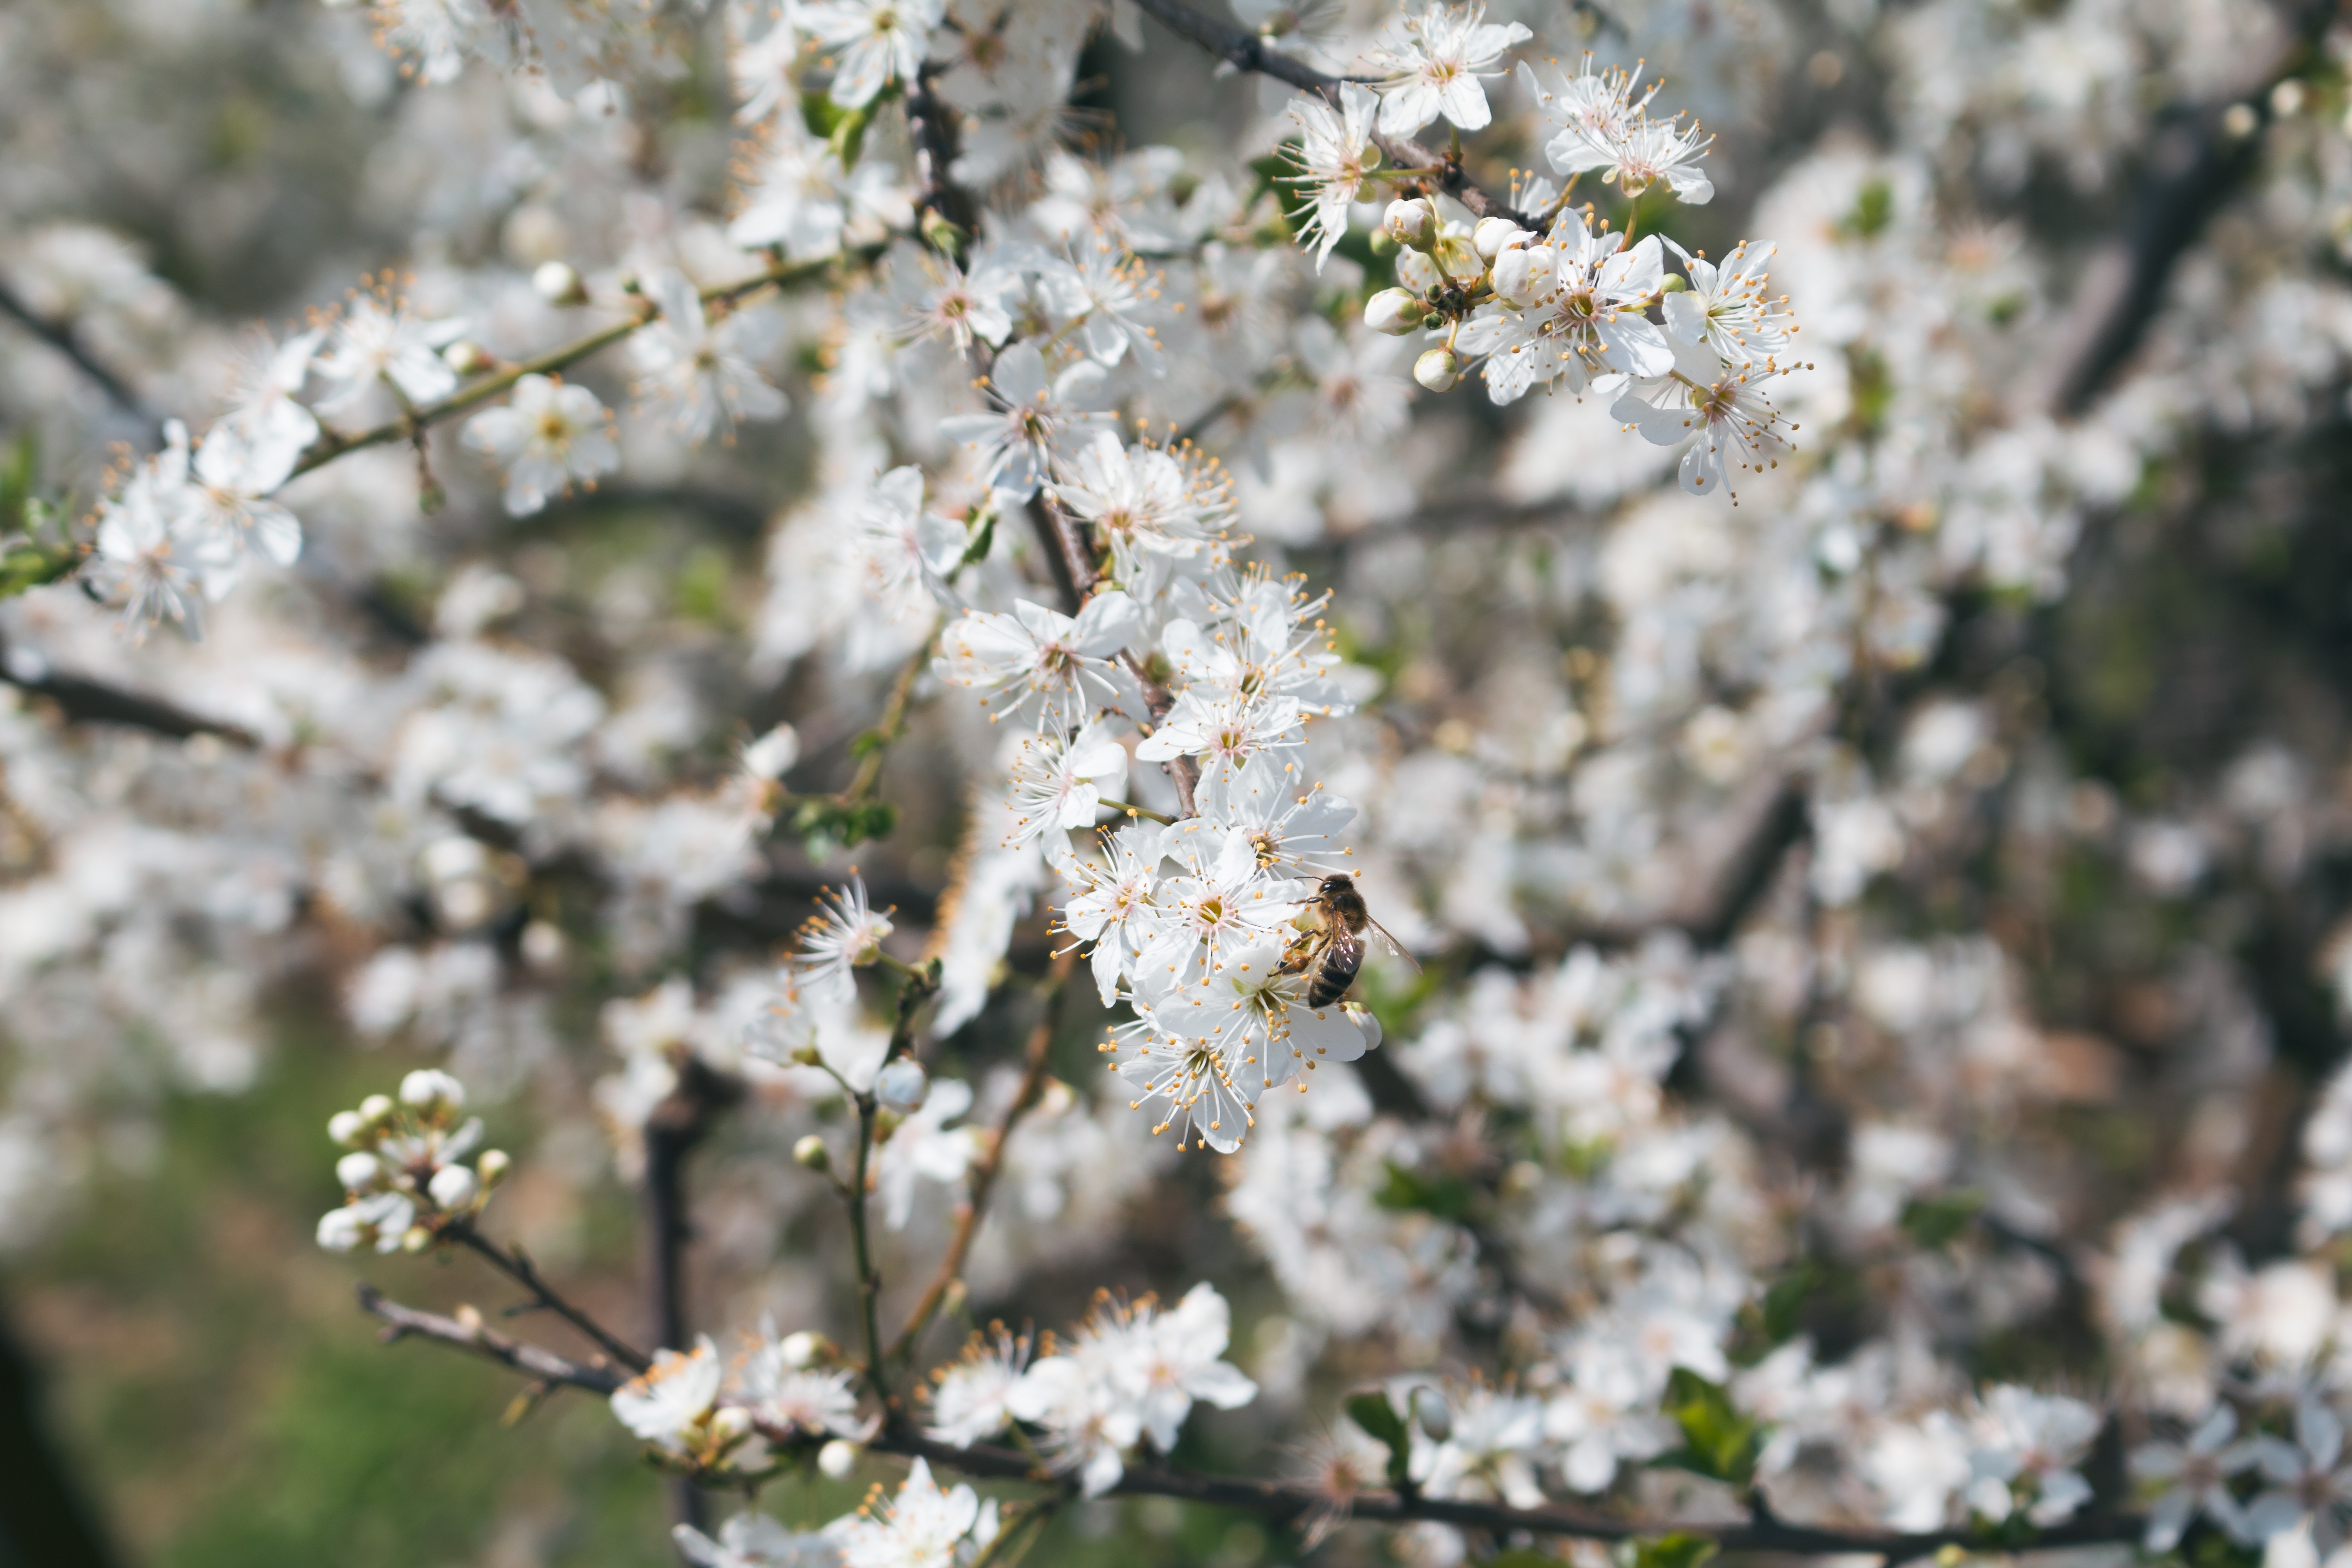
tree, branch, blossom, plant, flower, food, spring, produce, botany, flora, cherry blossom, macro photography, prunus spinosa, flowering plant, land plant